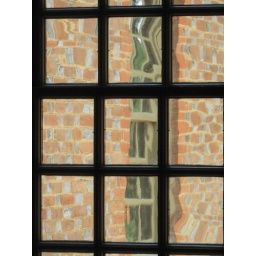
Taken through a window on the second floor of the Governor's Mansion in Williamsburg, VA